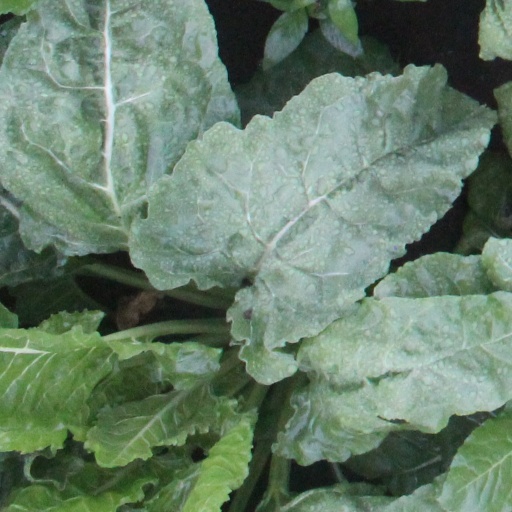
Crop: sugar beet